Kumaran Asan

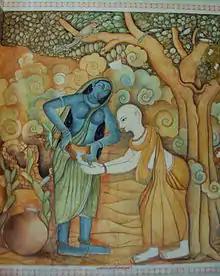
Kumaran Asan - Chandalabhikshuki - a mural at Thonnakkal Asan Smarakam

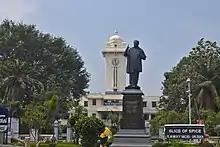
A statue of Kumaran Asan in front of the University of Kerala.

Kumaran Asan also wrote many other poems. Some of these poems are listed in the book "Asante Padyakrthikal" under the name "Mattu Krthikal" (Other Works):